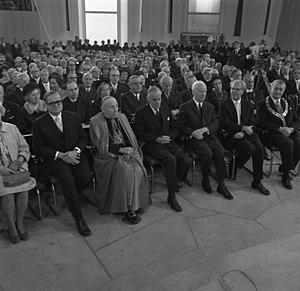
Augustin Bea, né le 28 mai 1881 à Riedböhringen dans le sud du Grand-Duché de Bade, alors dans l'Empire allemand et mort le 16 novembre 1968 à Rome en Italie, est un jésuite allemand, théologien et bibliste qui fut la cheville ouvrière des contacts œcuméniques avant et durant le concile Vatican II, et ensuite le premier président du Conseil pontifical pour la promotion de l'unité des chrétiens. Grand architecte de l’amélioration des rapports de l'Église catholique avec les autres confessions chrétiennes, il fut créé cardinal en 1959 par le pape Jean XXIII.